John Udell

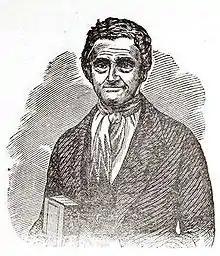
Udell's portrait from his 1856 diary, "Incidents of Travel to California Across the Great Plains"

John Udell (22 June 1795 – 30 June 1874) was an American farmer and Baptist lay preacher who is primarily known for two detailed diaries he kept of his travels to California across the Great Plains of the United States. He traversed the overland route four times between 1850 and 1859, returning by sea on his first three trips. After his fourth and final trip to California he remained there, settling in Solano County and later in Sonoma County. His first diary, "Incidents of Travel to California Across the Great Plains", was published in 1856. His second diary, "Journal of John Udell, Kept During a Trip Across the Plains", was first published in 1859 and is an account of his last trip to California as a member of the Rose-Baley Party.